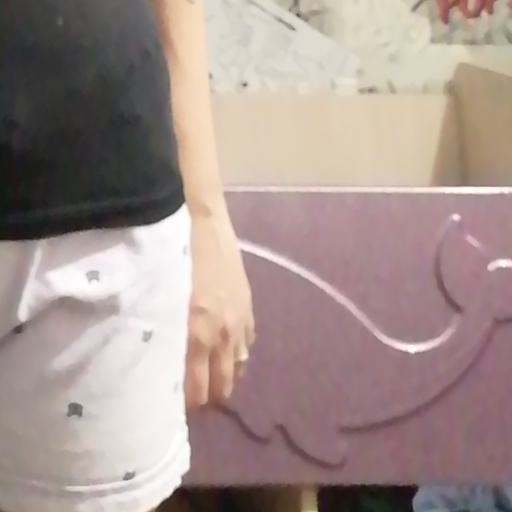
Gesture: no_gesture